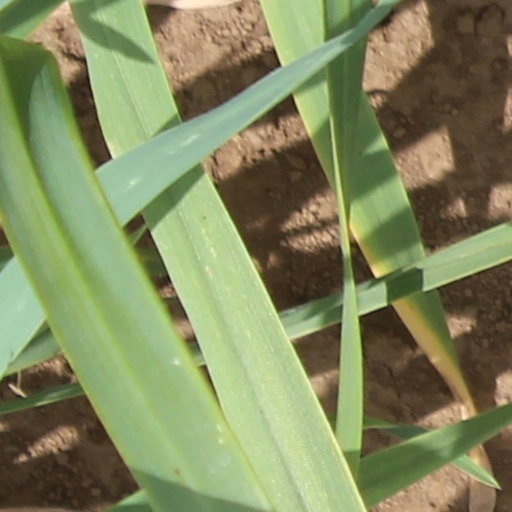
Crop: wheat